Ranulf Flambard

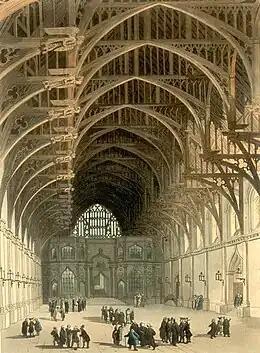
A drawing of the interior of Westminster Hall by Augustus Pugin (architecture) and Thomas Rowlandson (figures), dating from about 1808. The walls date to Ranulf's construction work at the site.

Before the death of William the Conqueror, Ranulf held a prebend in the diocese of Salisbury. Early in the reign of Rufus he held the offices of dean of Christchurch in Twynham, Hampshire and was a prebendary of London and Lincoln. He was still keeper of the king's seal, and also may have been in charge of the royal "scriptorium". He is usually described as the chaplain of Rufus, but he is also called treasurer and sometimes "capitalis justicaiarius". Other times his role is given the title "procurator". William of Malmesbury calls him the "manager of the whole kingdom".